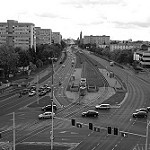
Label: B & W